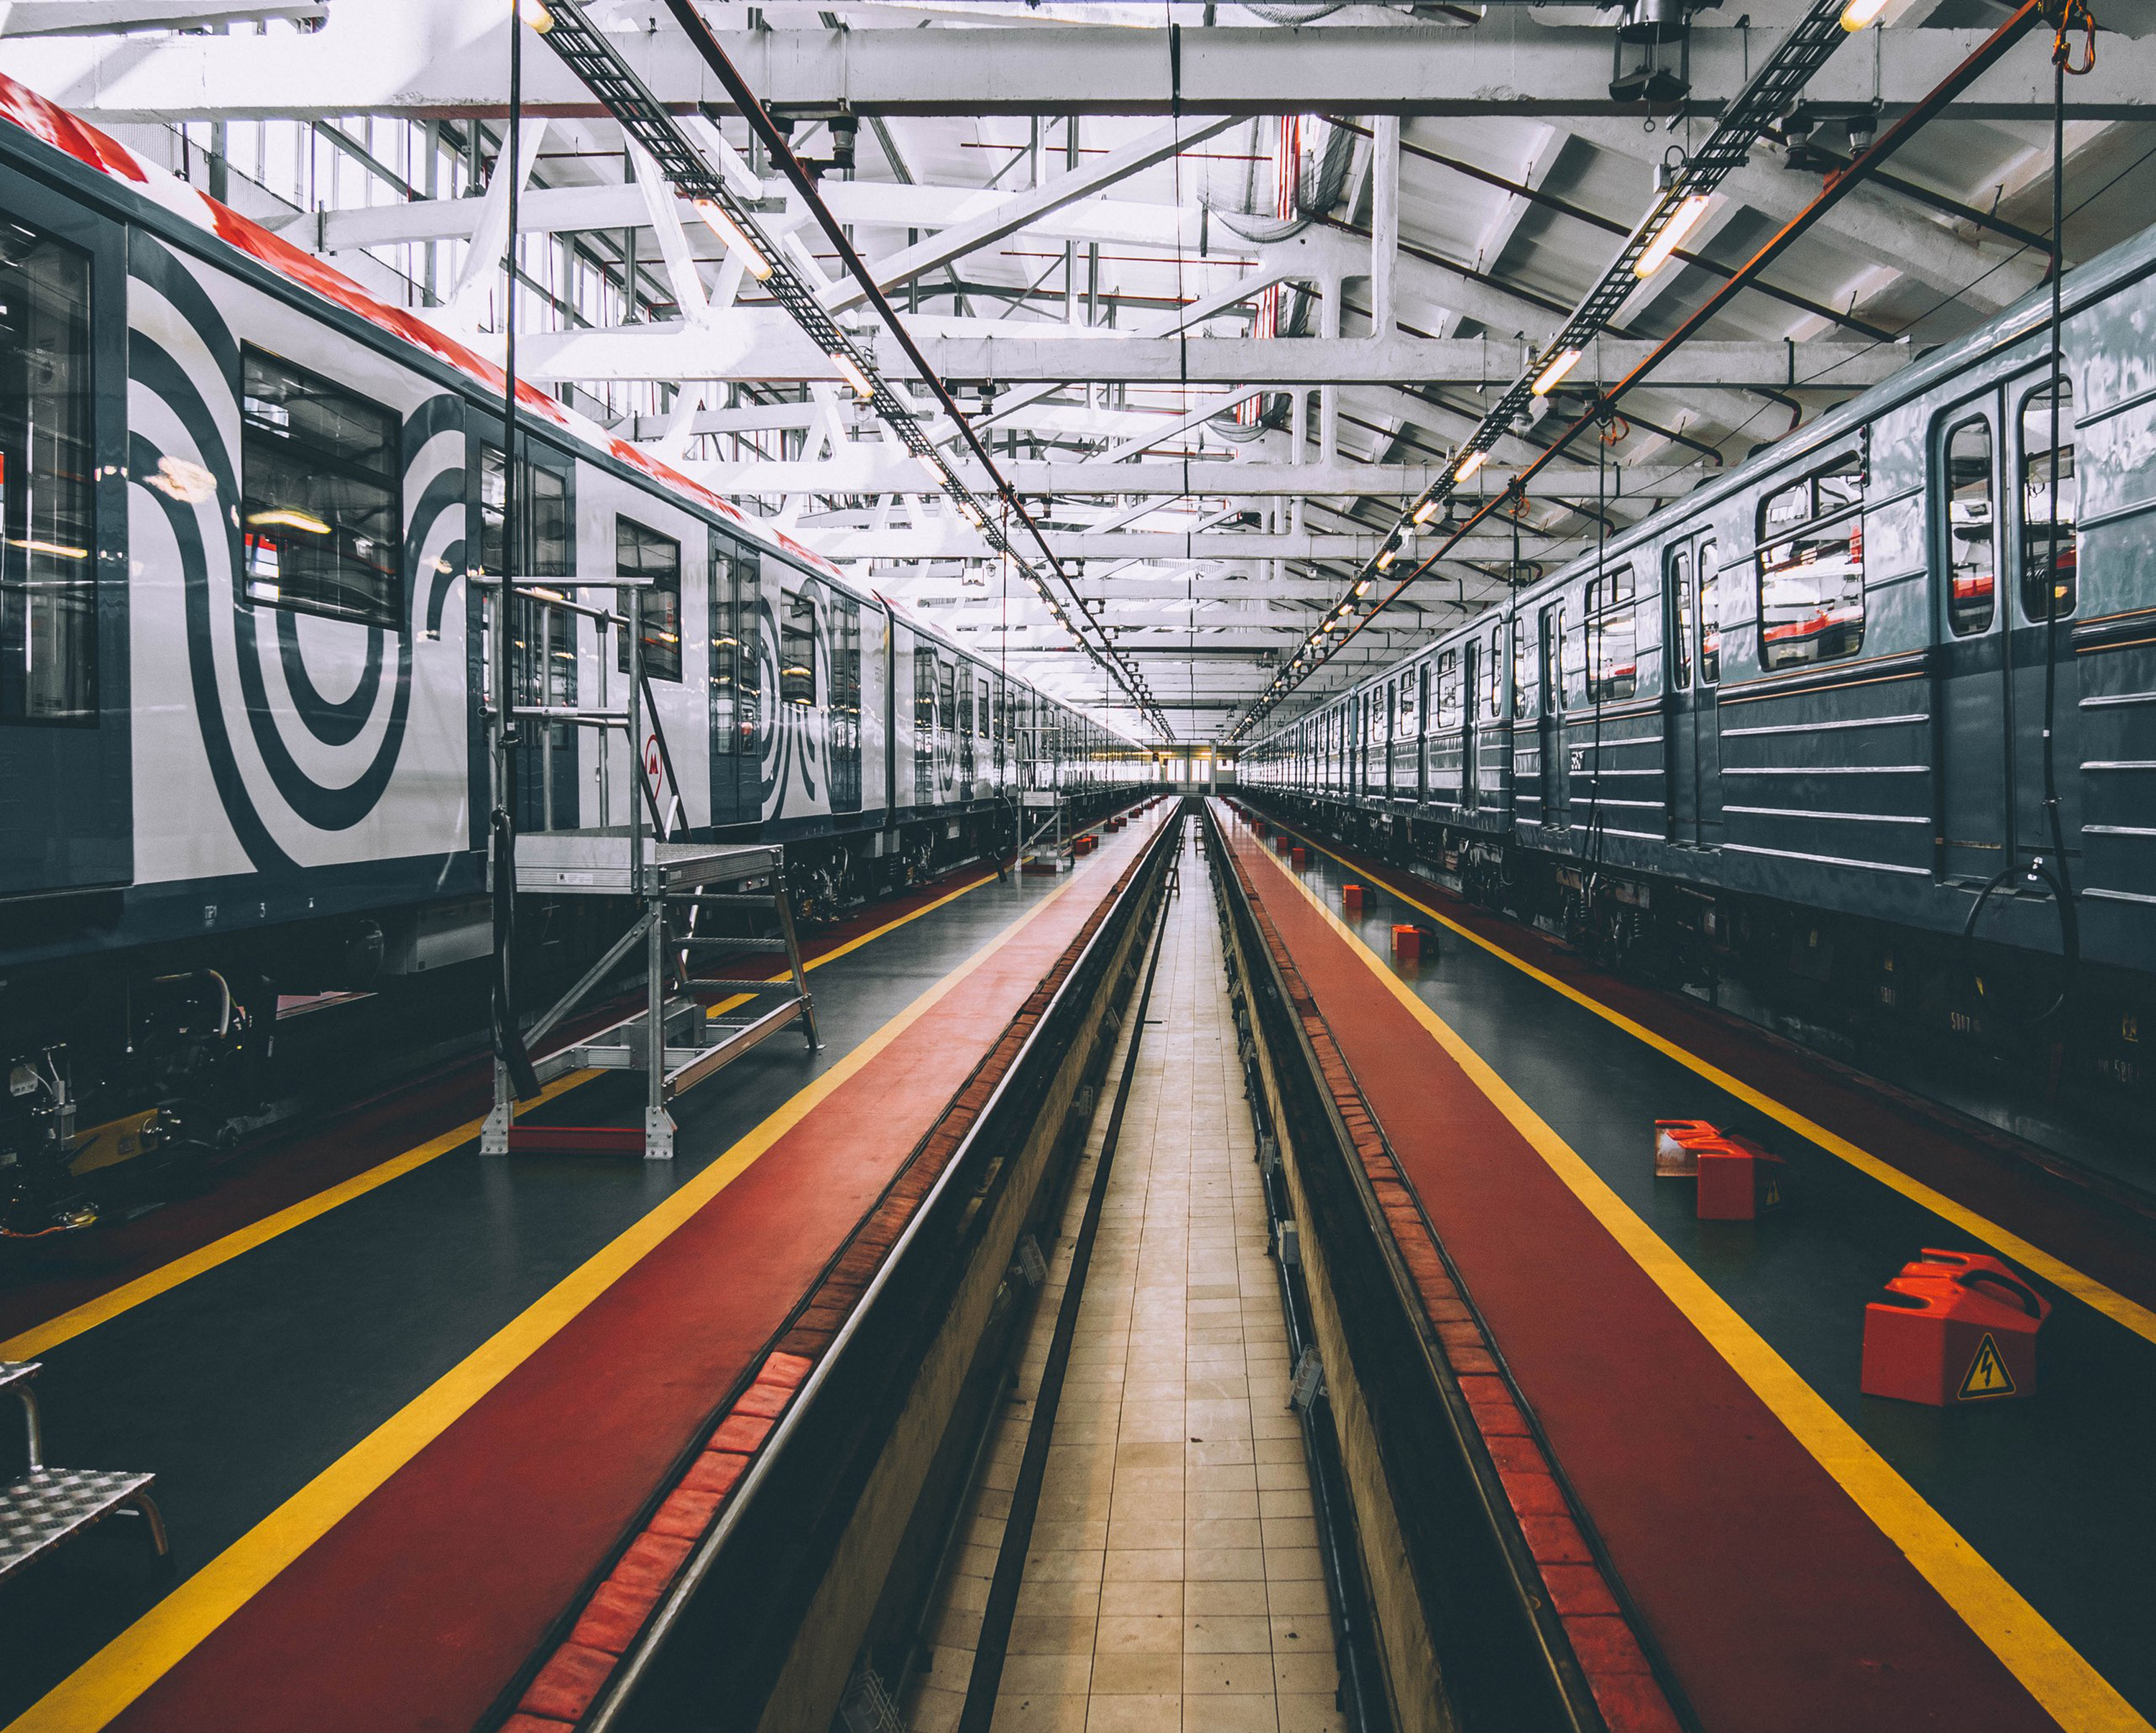
transport, mode of transport, train station, public transport, metropolitan area, track, line, rolling stock, urban area, train, vehicle, metro, electricity, building, railway, metro station, symmetry, architecture, electrical supply, metropolis, thoroughfare, city